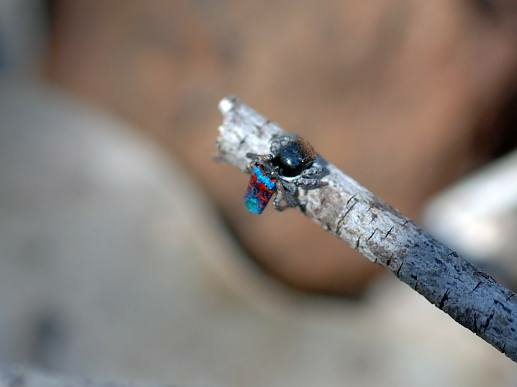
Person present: No